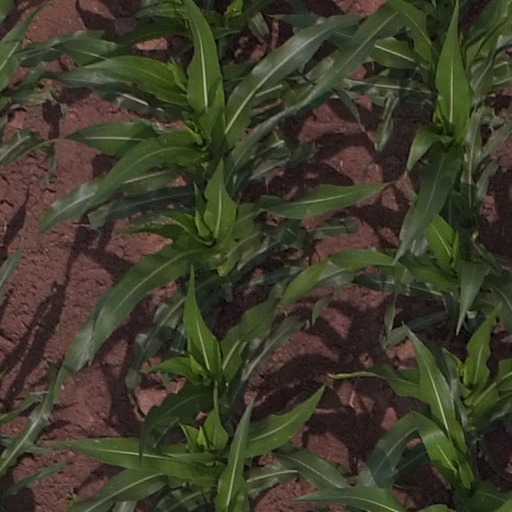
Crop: maize; corn